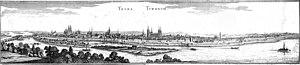
dessin de TOpographiae Galliae.
Le Vieux-Tours est un terme générique pour définir un ensemble de quartiers ou bourgs qui se sont réunis au cours du temps pour former le centre historique de la ville de Tours. Les quartiers du Vieux-Tours sont, d'ouest en est, Notre-Dame-la-Riche, Saint-Martin, Saint-Julien, Saint-Gatien, Saint-Pierre-des-Corps.